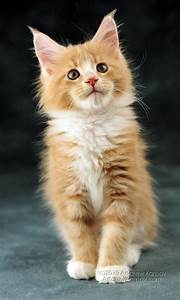
Label: gatto